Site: brandenburg
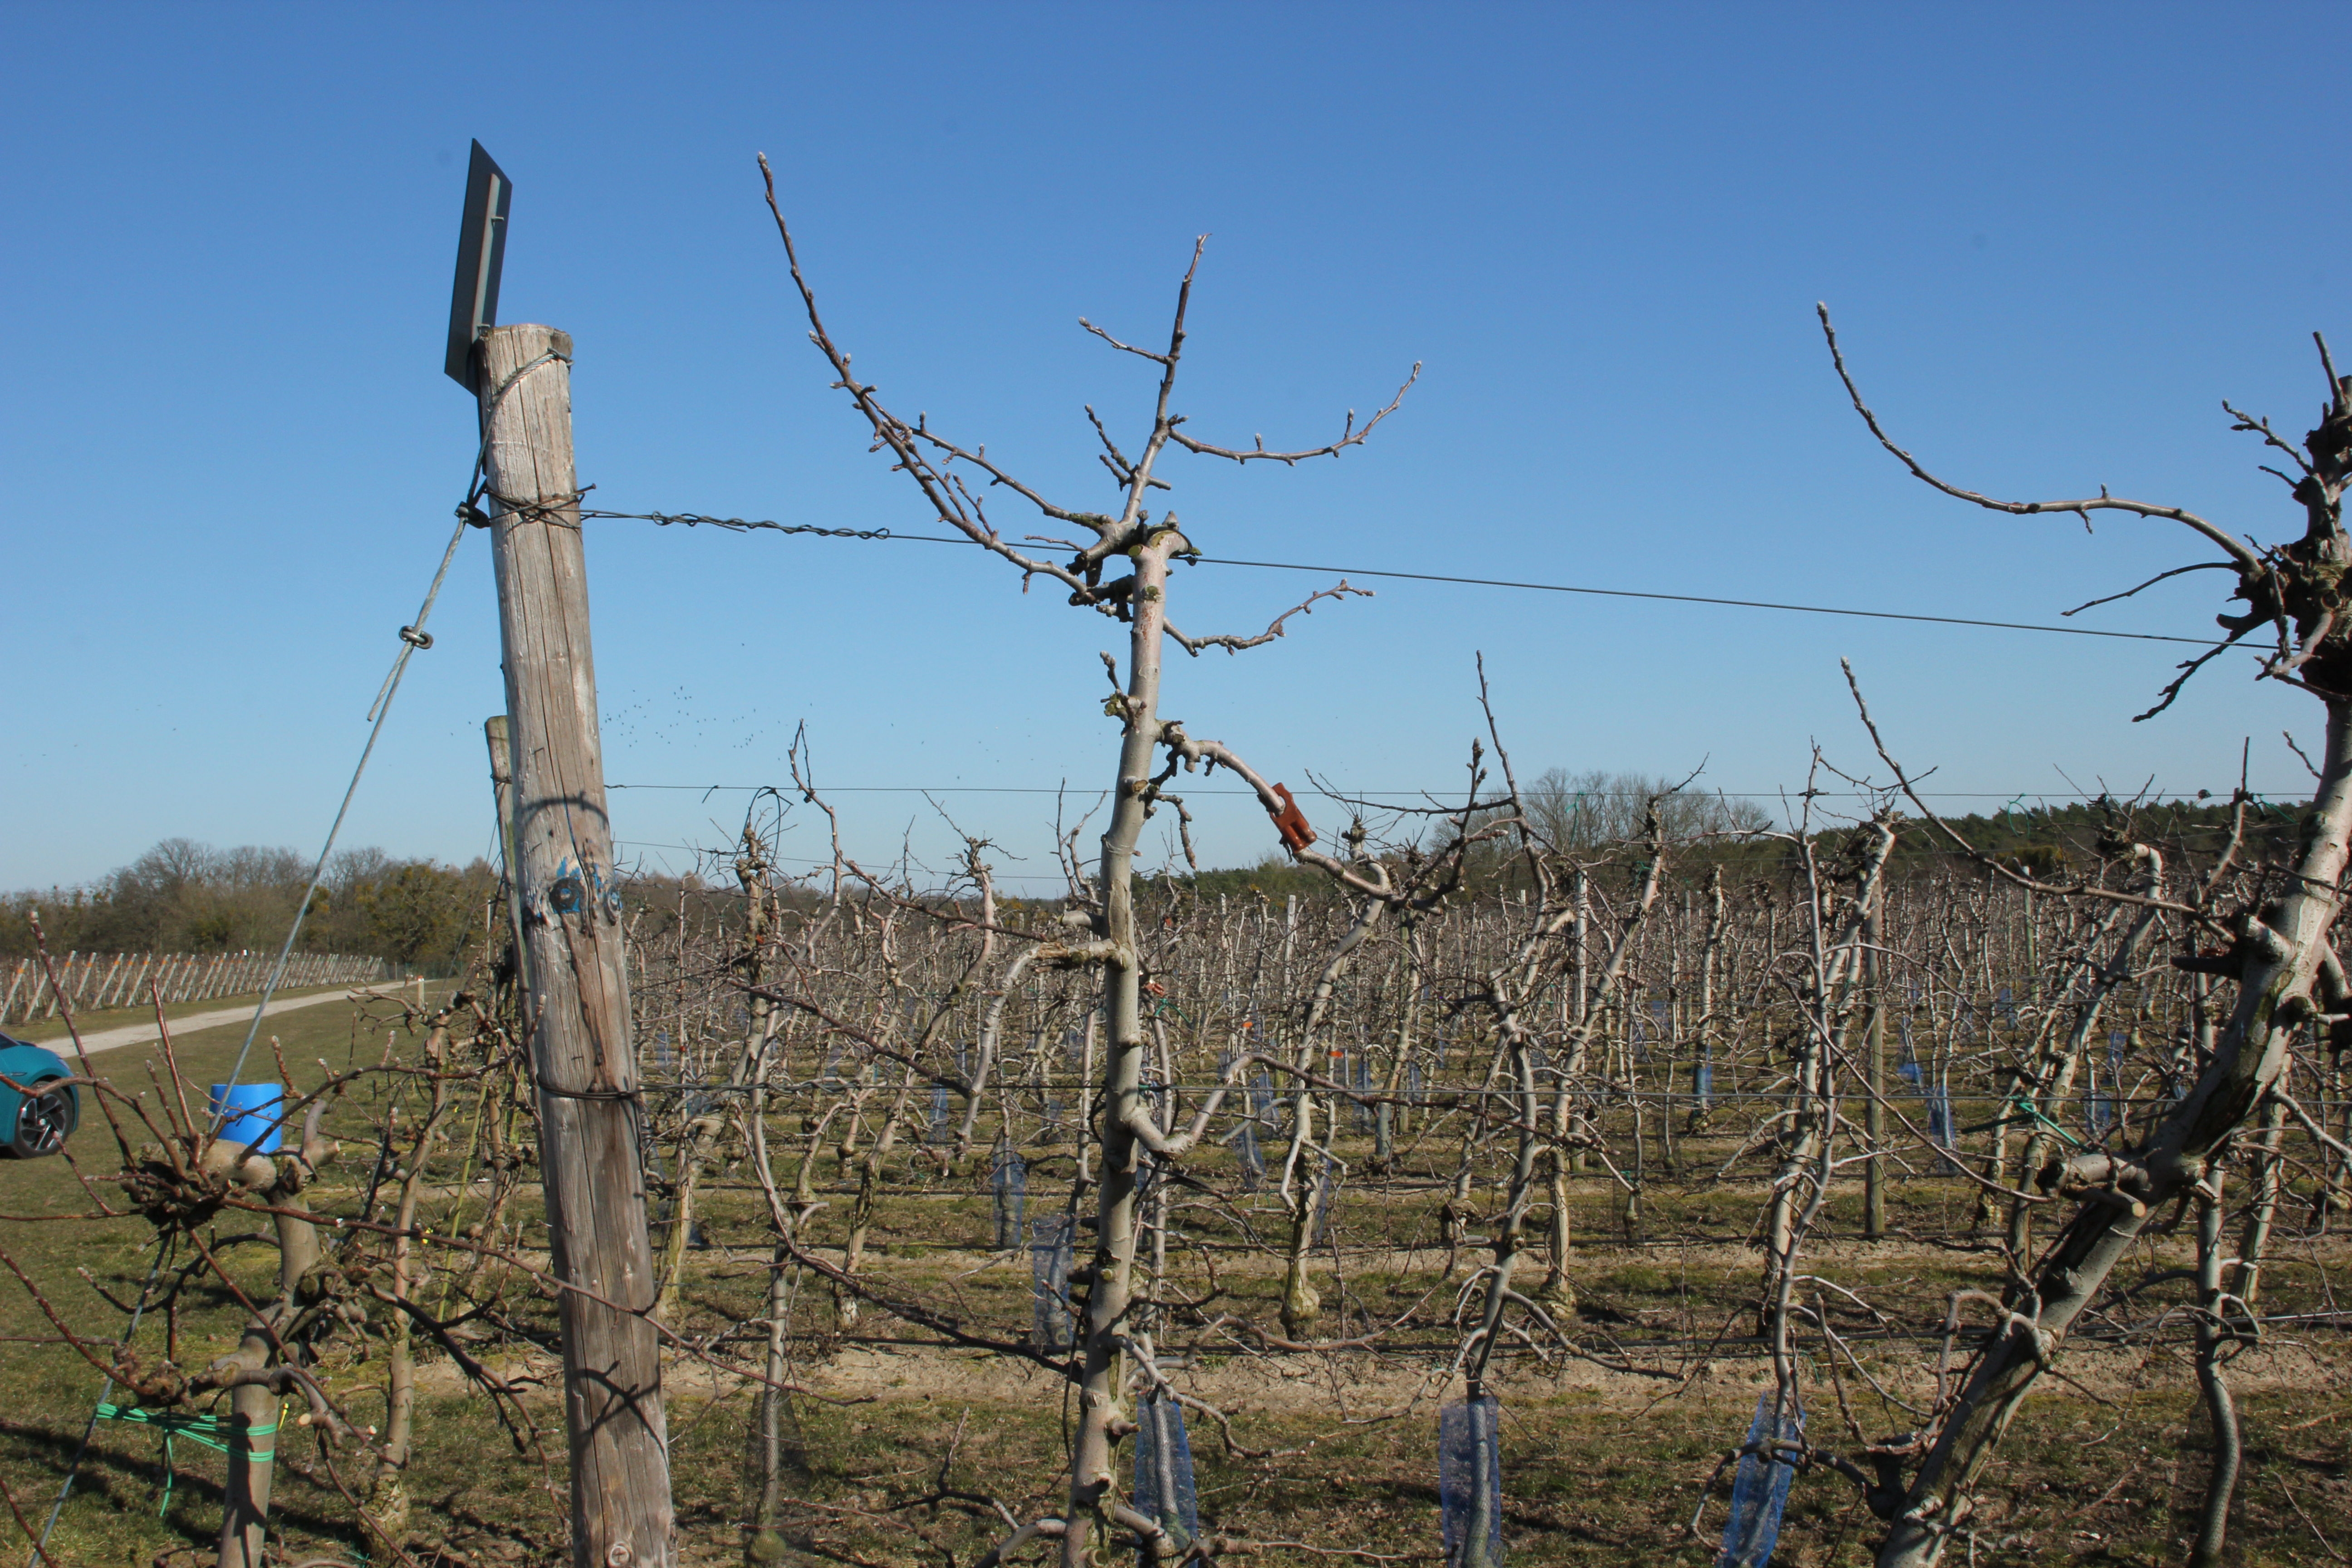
Growth stage (BBCH 03): Bud development